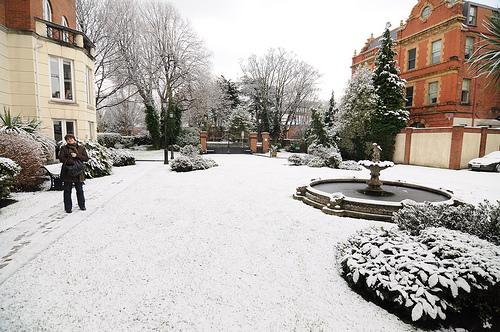
Weather: snow or frosty